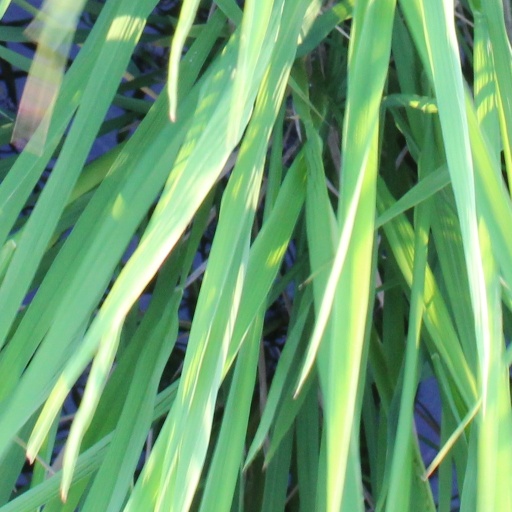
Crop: rice